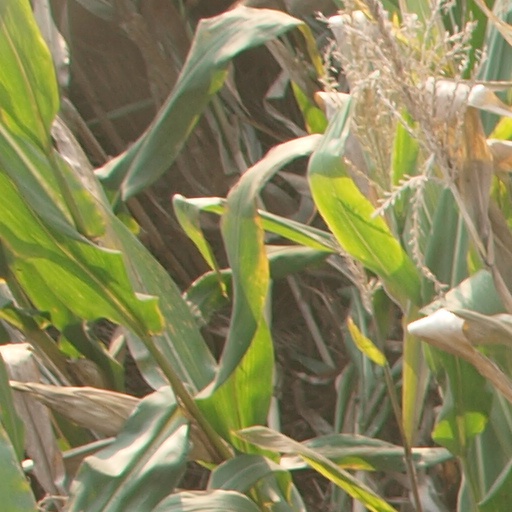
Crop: maize; corn